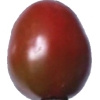
Label: tomato_cherry_maroon